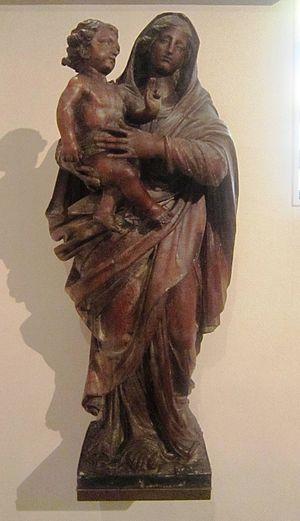
Notre-Dame d'Humilité (XVII°) Basilique Saint-Denys d'Argenteuil
La basilique Saint-Denys d'Argenteuil est une église catholique située à Argenteuil dans le département français du Val-d'Oise où est conservée une tunique réputée selon la tradition être celle portée par le Christ lors de la Passion.
L'abbaye Notre-Dame d'Argenteuil est à ses origines un monastère de bénédictines situé à Argenteuil dont l'existence est attestée dès le VIIᵉ siècle. Rattaché au XIIᵉ siècle à l'abbaye de Saint-Denis, dont il devient un prieuré masculin, il est détruit sous la Révolution française. Selon la tradition, la Sainte Tunique y est déposée par Charlemagne en 803.